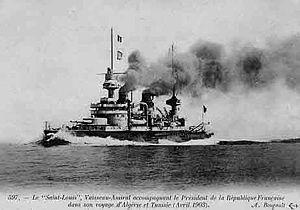
Le Saint-Louis est un cuirassé d'escadre de la classe Charlemagne de la marine française en service au début du XXᵉ siècle. Dessiné par Jules Thibaudier, directeur des Constructions navales de l'Arsenal de Brest, il est le sister-ship des cuirassés Gaulois et Charlemagne. Il fait partie des cuirassés de type Pré-Dreadnought.
La classe Charlemagne est une classe de trois cuirassés pré-dreadnought construits pour la Marine française à la fin des années 1890. Terminés juste avant le début du XXᵉ siècle, le Charlemagne, le Gaulois et le Saint-Louis sont les premiers cuirassés français à avoir une artillerie principale dotée de deux tourelles doubles, l'une à l'avant et l'autre à l'arrière du navire, comme cela se faisait déjà dans la plupart des marines étrangères.